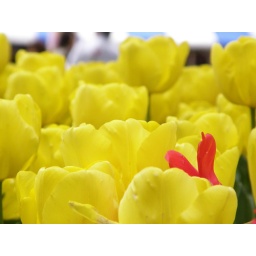
red in yellow